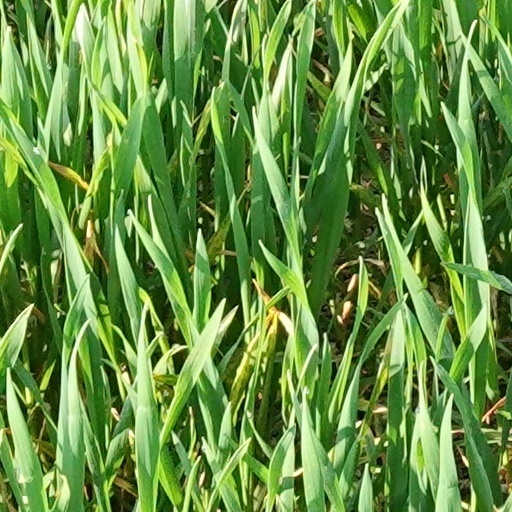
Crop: wheat